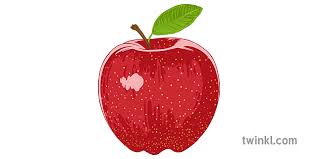
Label: Apple